Western meadowlark

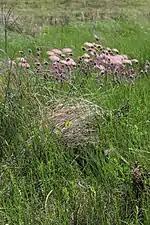
Well-hidden nest

The western meadowlark (Sturnella neglecta) is a medium-sized icterid bird, about in length. It is found across western and central North America and is a full migrant, breeding in Canada and the United States with resident populations also found in Mexico. The western meadowlark nests on the ground in open grasslands and shrublands. It feeds on bugs and seeds. The western meadowlark has distinctive calls described as watery or flute-like, which distinguish it from the closely related eastern meadowlark. The western meadowlark is the state bird of six states: Kansas, Montana, Nebraska, North Dakota, Oregon, and Wyoming.